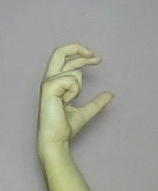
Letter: thal